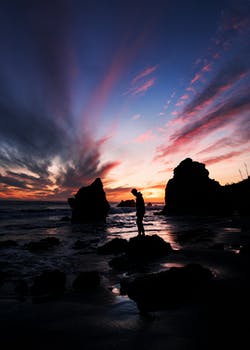
Label: No Watermark